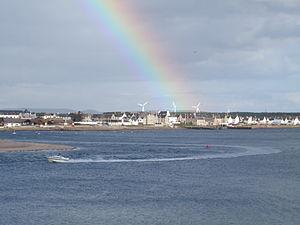
Findhorn est un village de Moray en Écosse. Il est situé sur la côte est de Findhorn Bay, à l'embouchure du Findhorn, et immédiatement au sud du Moray Firth. Findhorn est à 5 km au nord-ouest de Kinloss, et à 9 km par route de Forres.